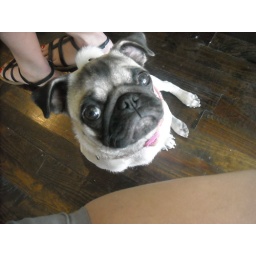
this is the cute little face that will meet you at the door upon entering RVA..she is so lovable.